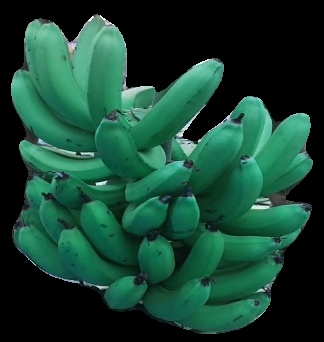
Variety: pachbale
Grade: grade3